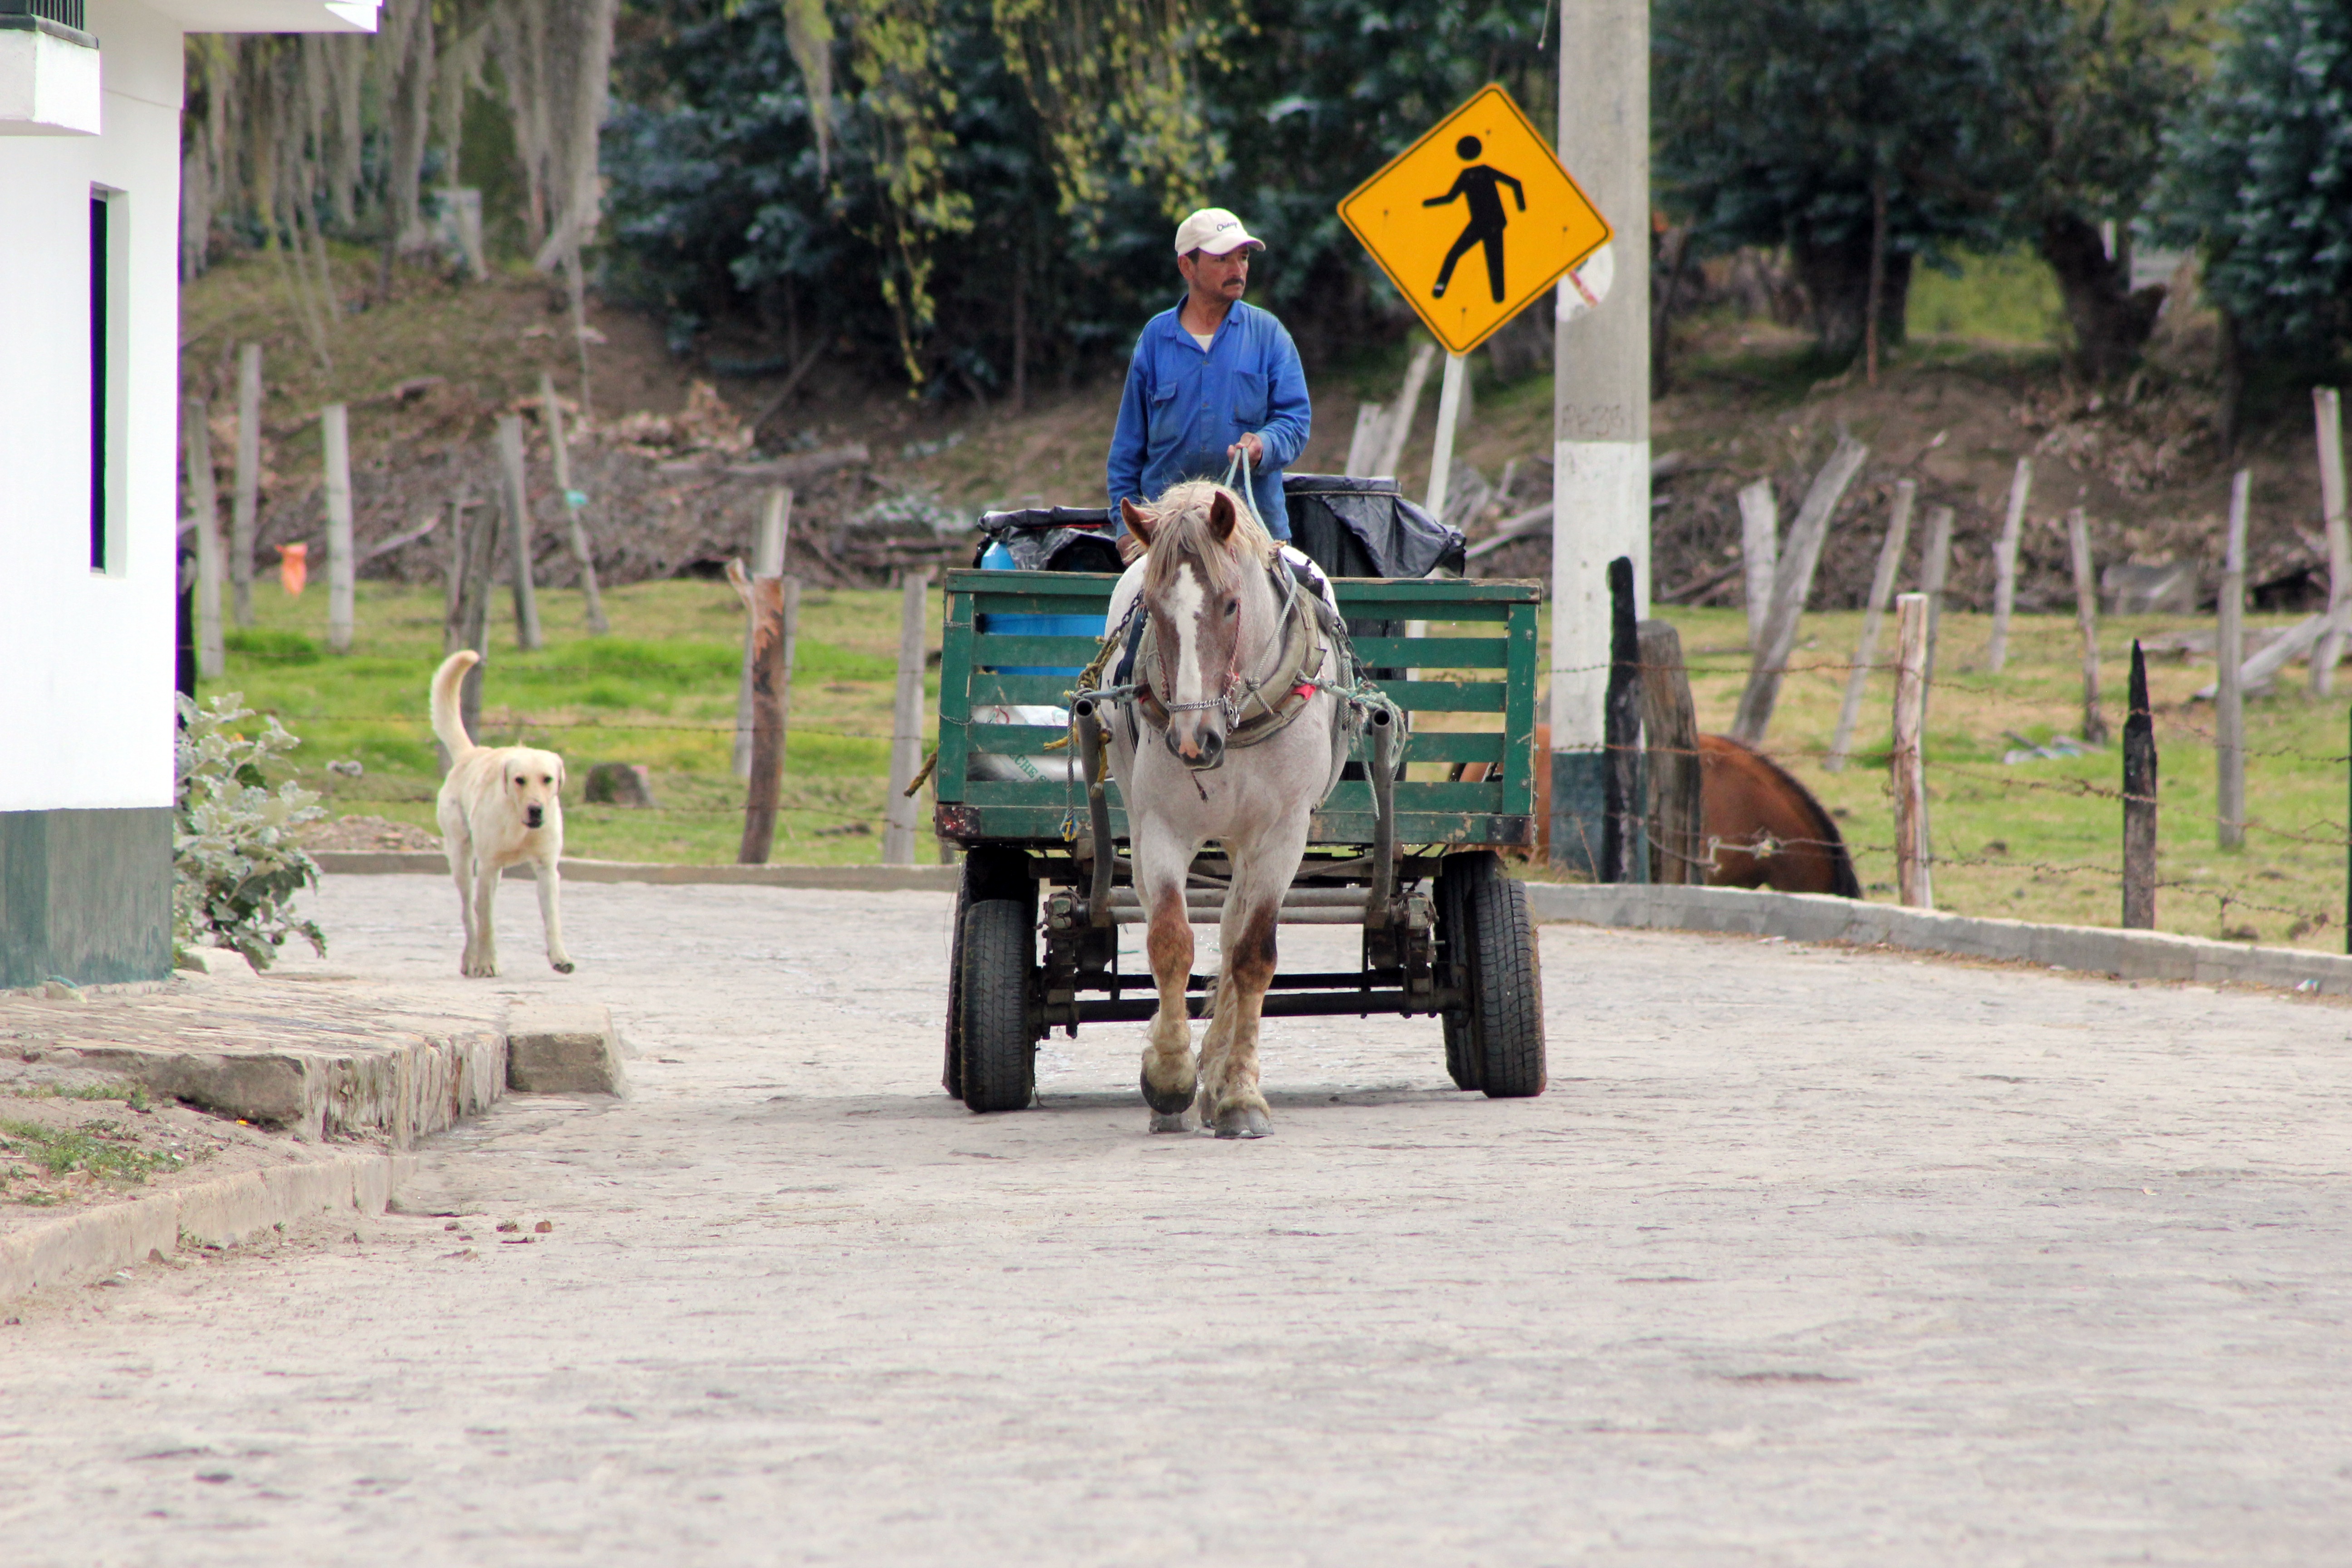
work, field, cart, dog, animal, vehicle, colombia, peasant, guatavita, horse like mammal